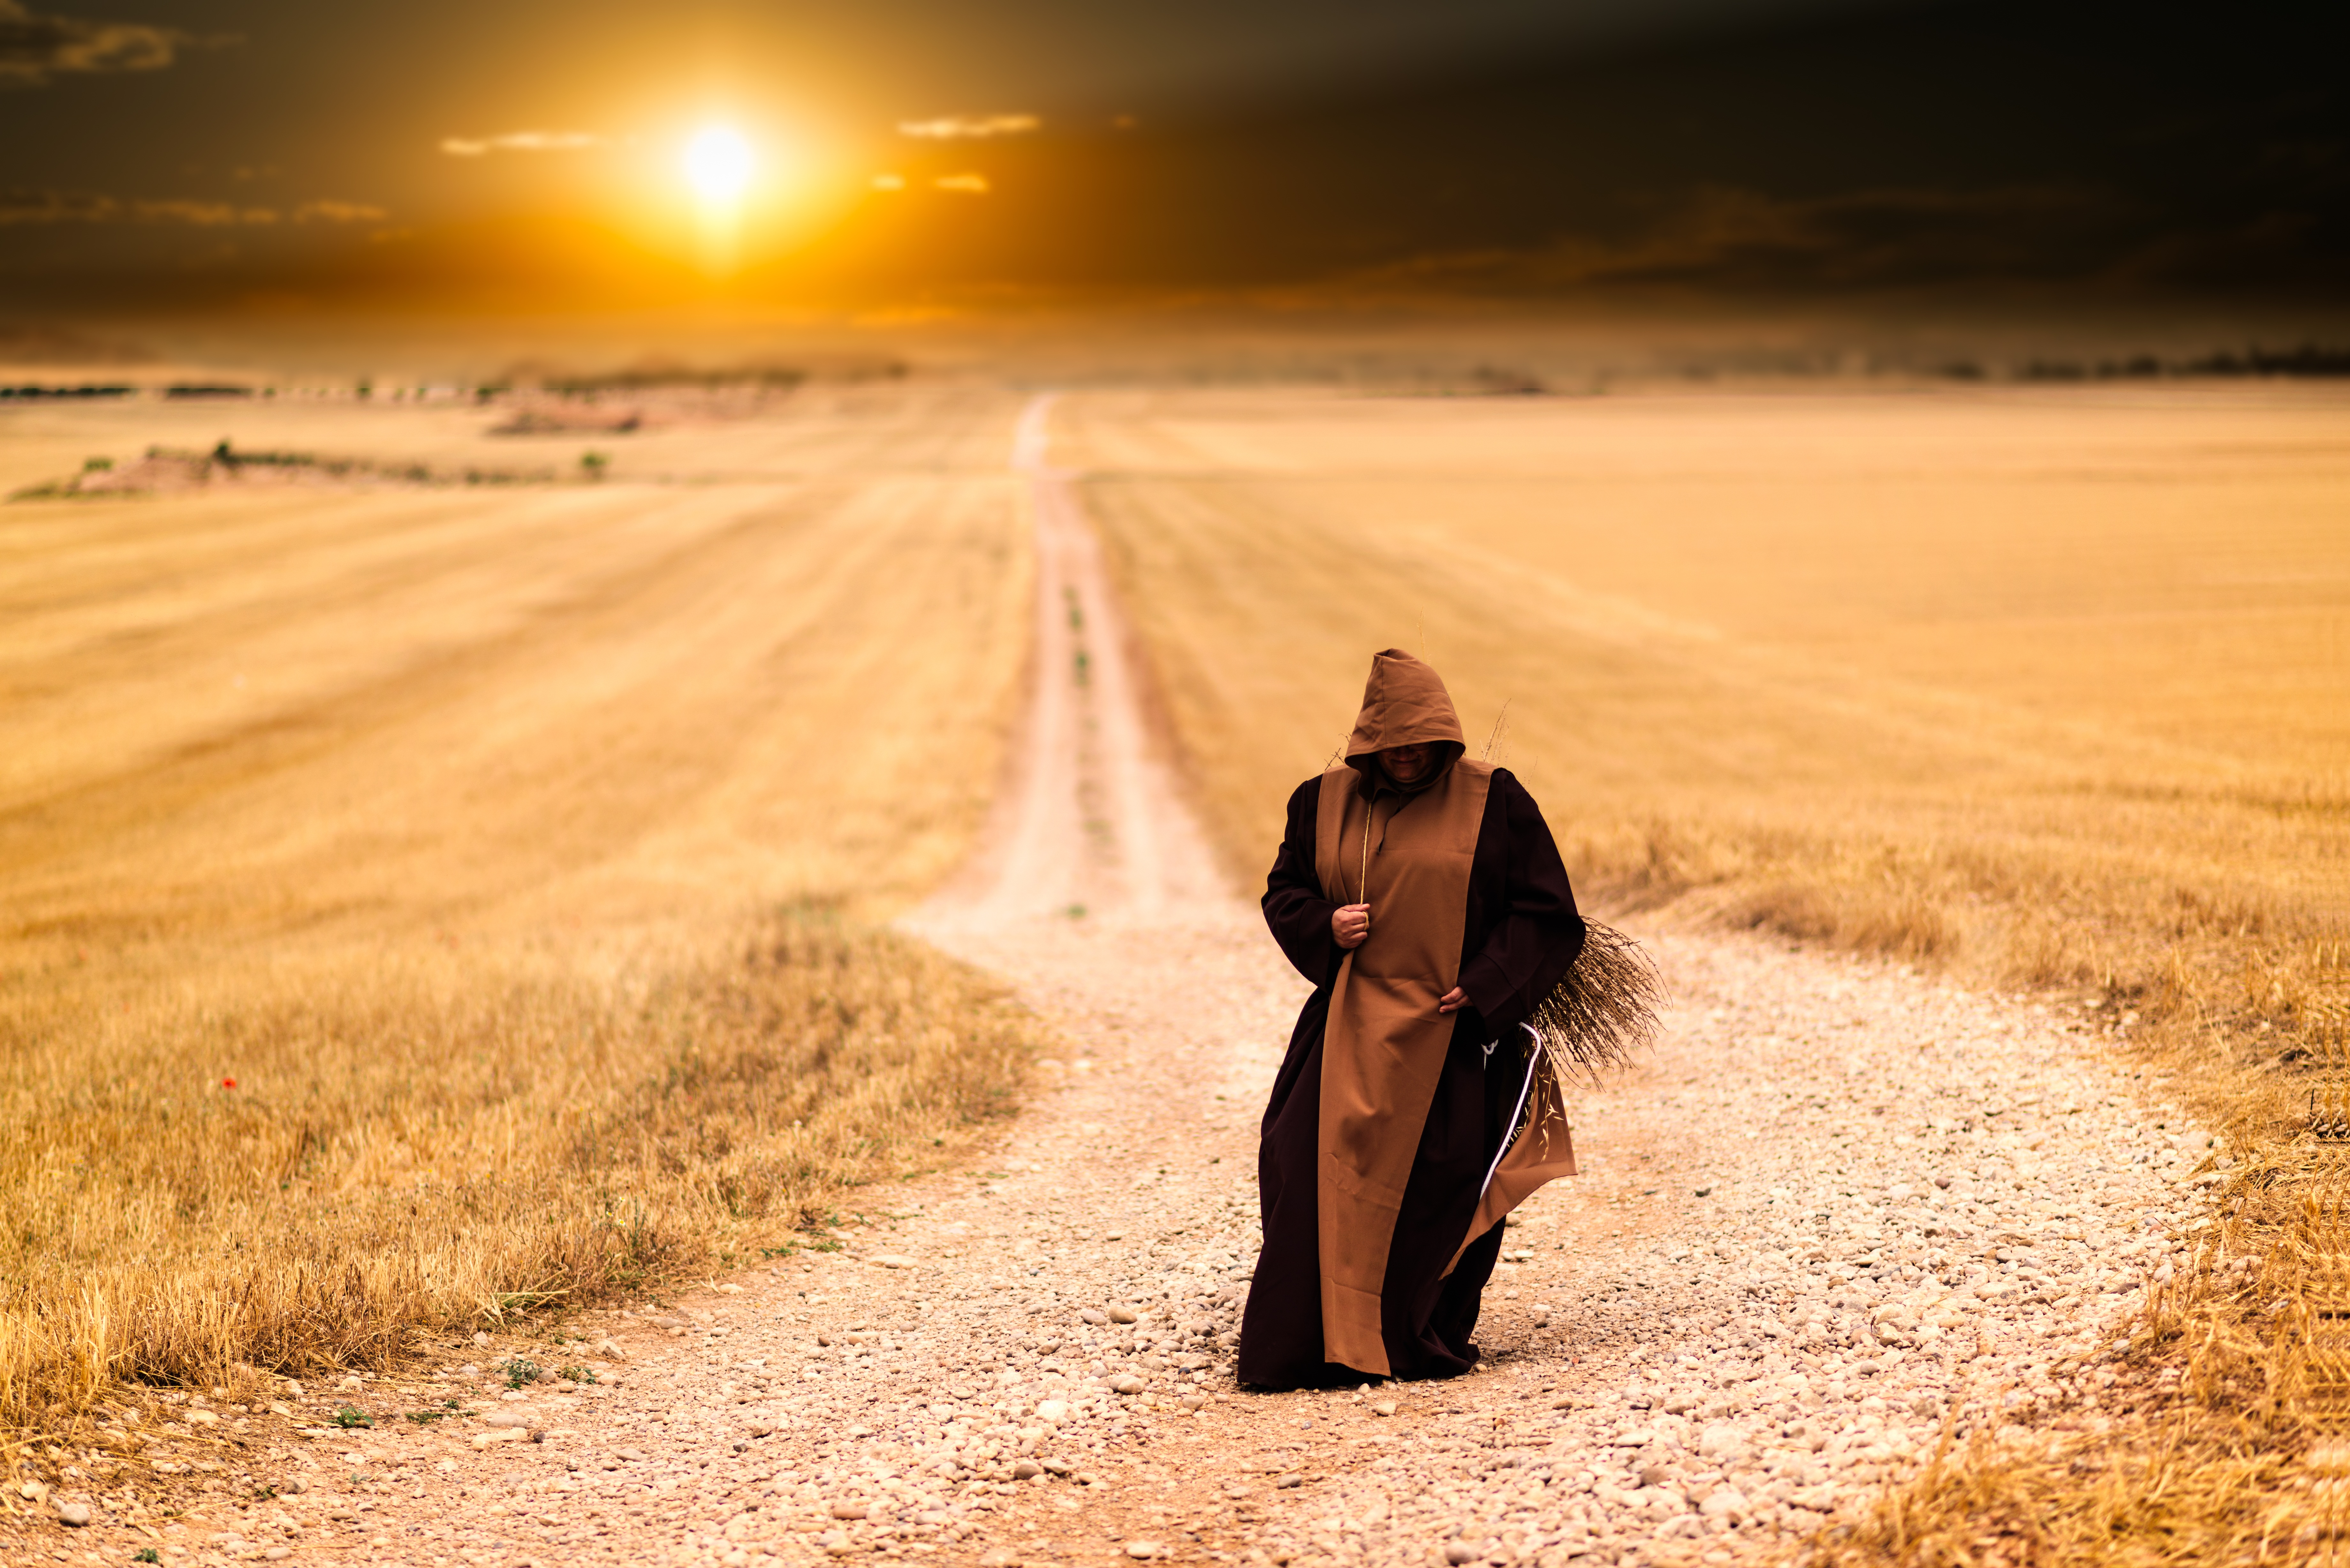
landscape, path, sand, horizon, sunset, field, prairie, sunlight, morning, desert, agriculture, afternoon, monks, steppe, natural environment, aeolian landform, grass family